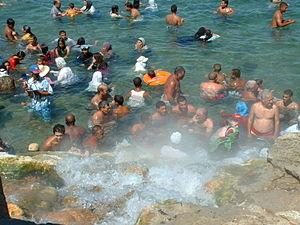
Korbous est une station thermale tunisienne située dans la région du cap Bon. Cette petite ville borde le golfe de Tunis et se situe à une soixantaine de kilomètres de la capitale.